Australian wine

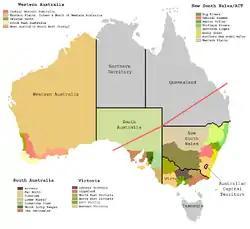
Zones used for labelling the source of Australian wine

The information included on wine labels is strictly regulated. One aspect of this is that the label must not make any false or misleading statements about the source of the grapes. Many names (called "geographic indications") are protected. These are divided into "South Eastern Australia", the state names, zones (shown in the map), regions, and subregions. The largest volume of wine is produced from grapes grown in the warm climate Murray-Darling Basin zones of Lower Murray, North Western Victoria and Big Rivers. In general, the higher-value premium wines are made from smaller and cooler-climate regions.